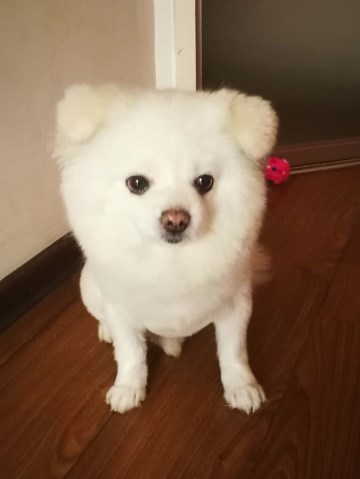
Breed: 1936-n000005-Pomeranian